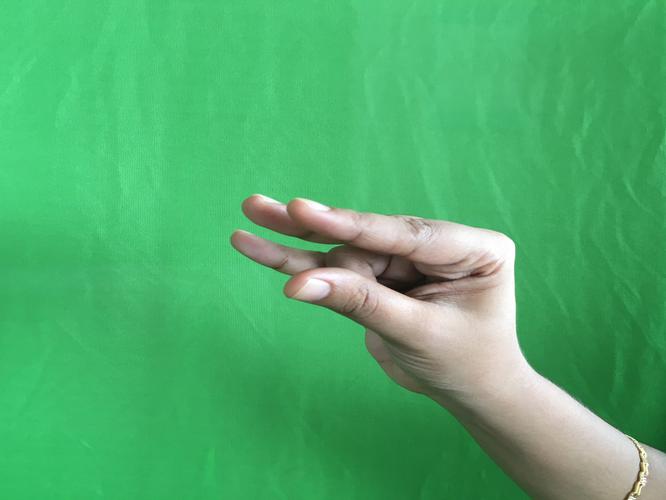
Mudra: Kangulam
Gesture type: single_hand